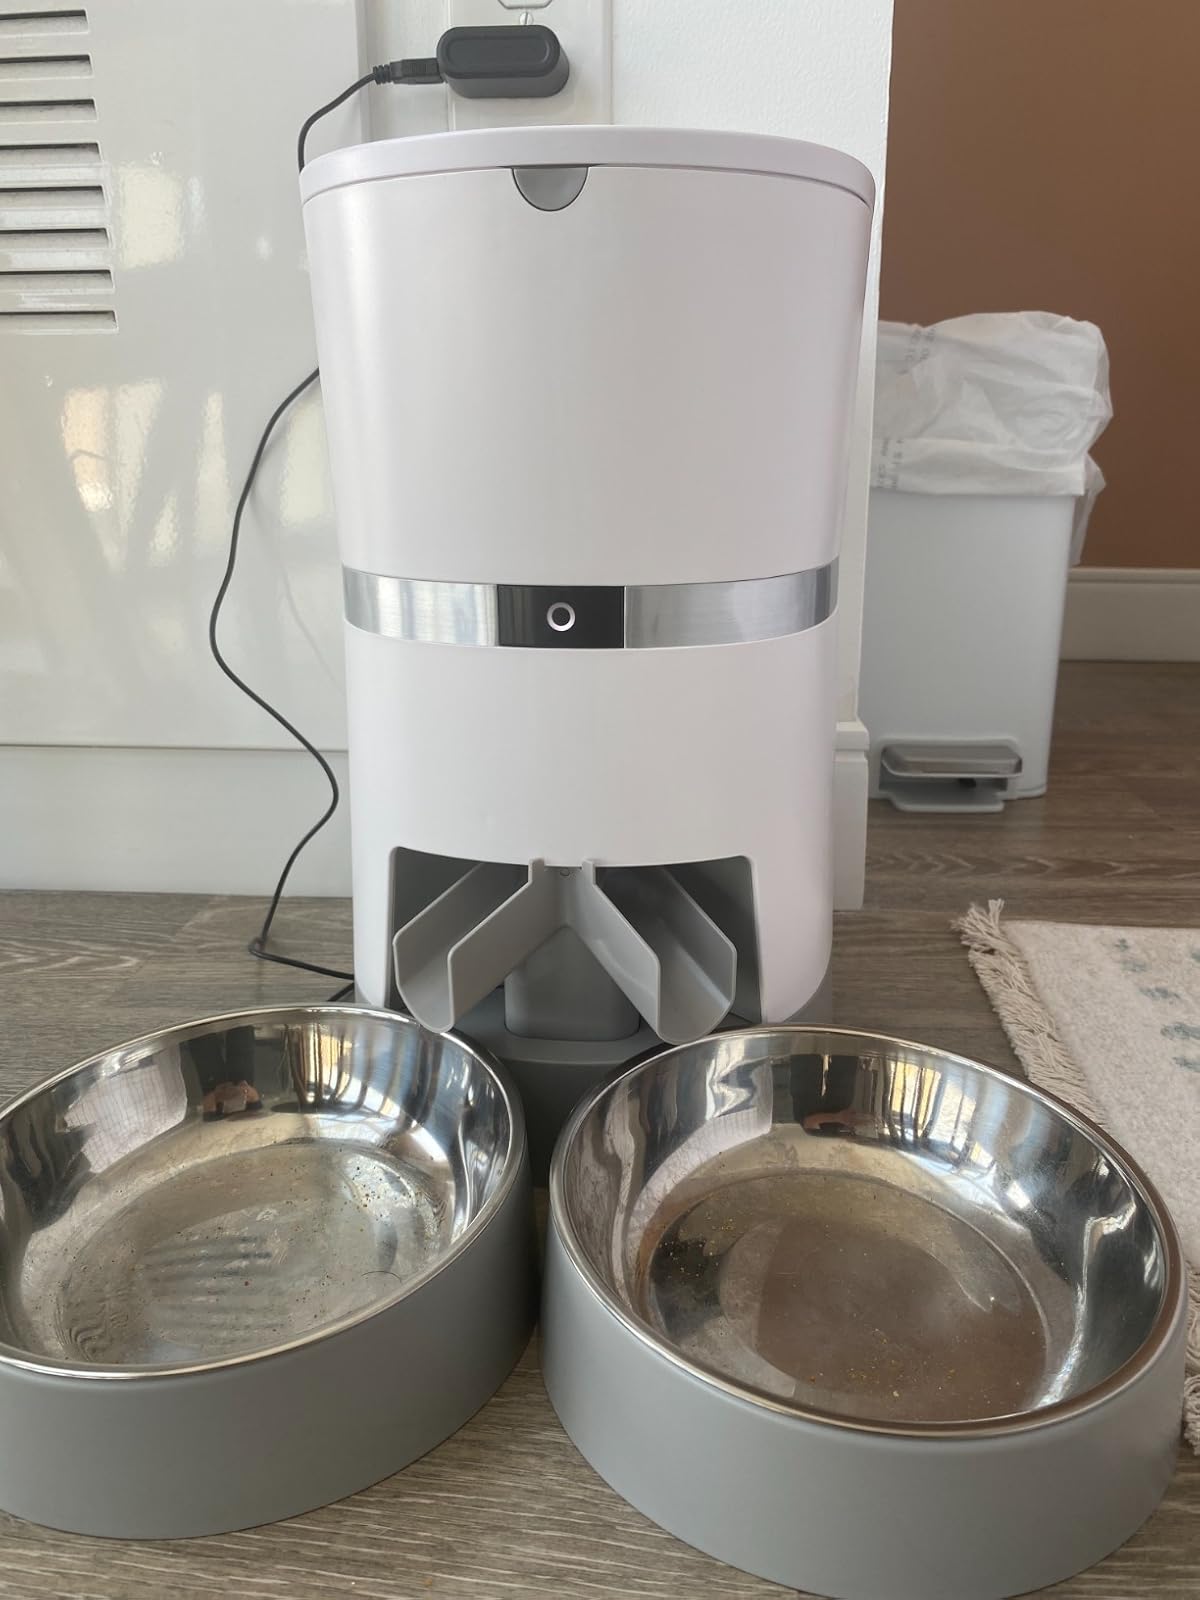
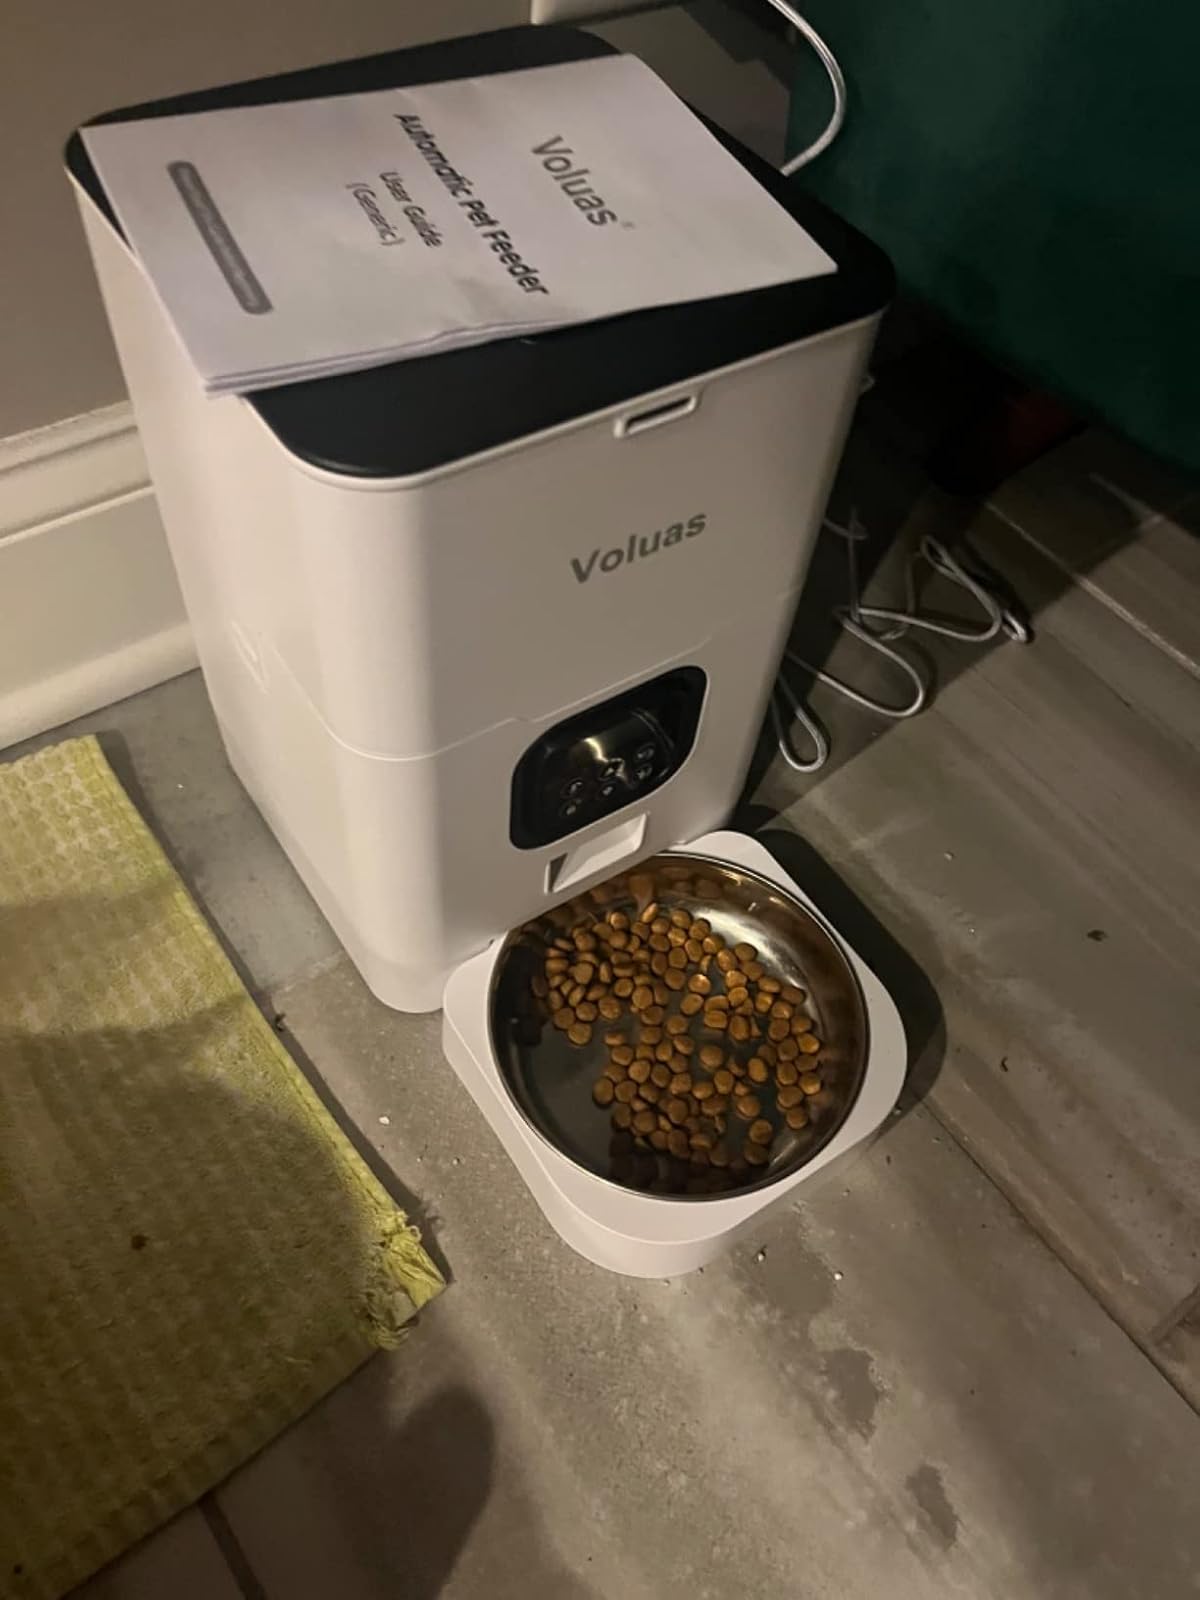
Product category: items_feeder
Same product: no